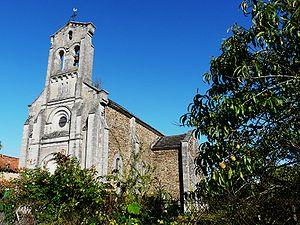
L'église Notre-Dame de la Nativité, à Pierrefiche, Thiviers, Dordogne, France
Thiviers est une commune française située dans le département de la Dordogne, en région Nouvelle-Aquitaine.